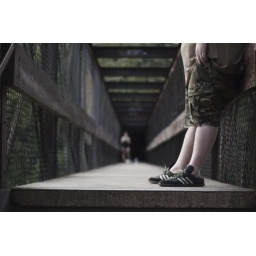
Noah on a bridge to the river in Richmond. 07/24/10.